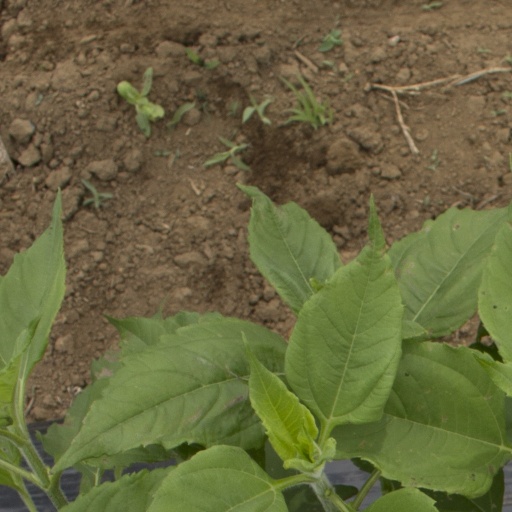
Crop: Jerusalem artichoke